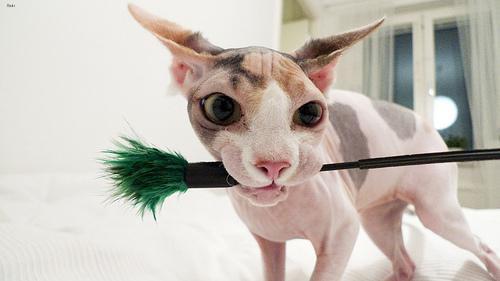
Sphynx